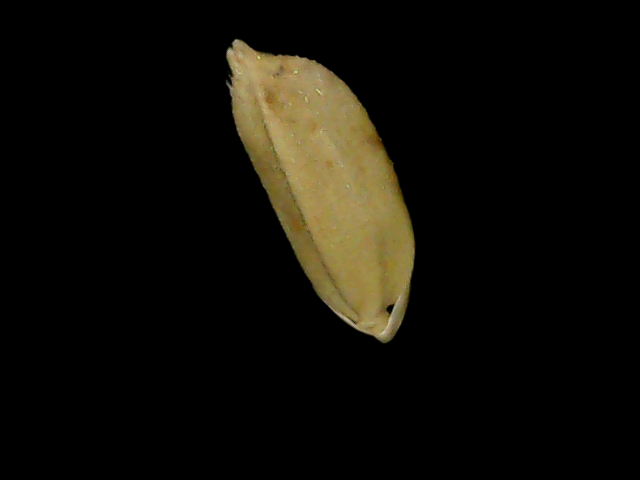
Rice variety: Bd76